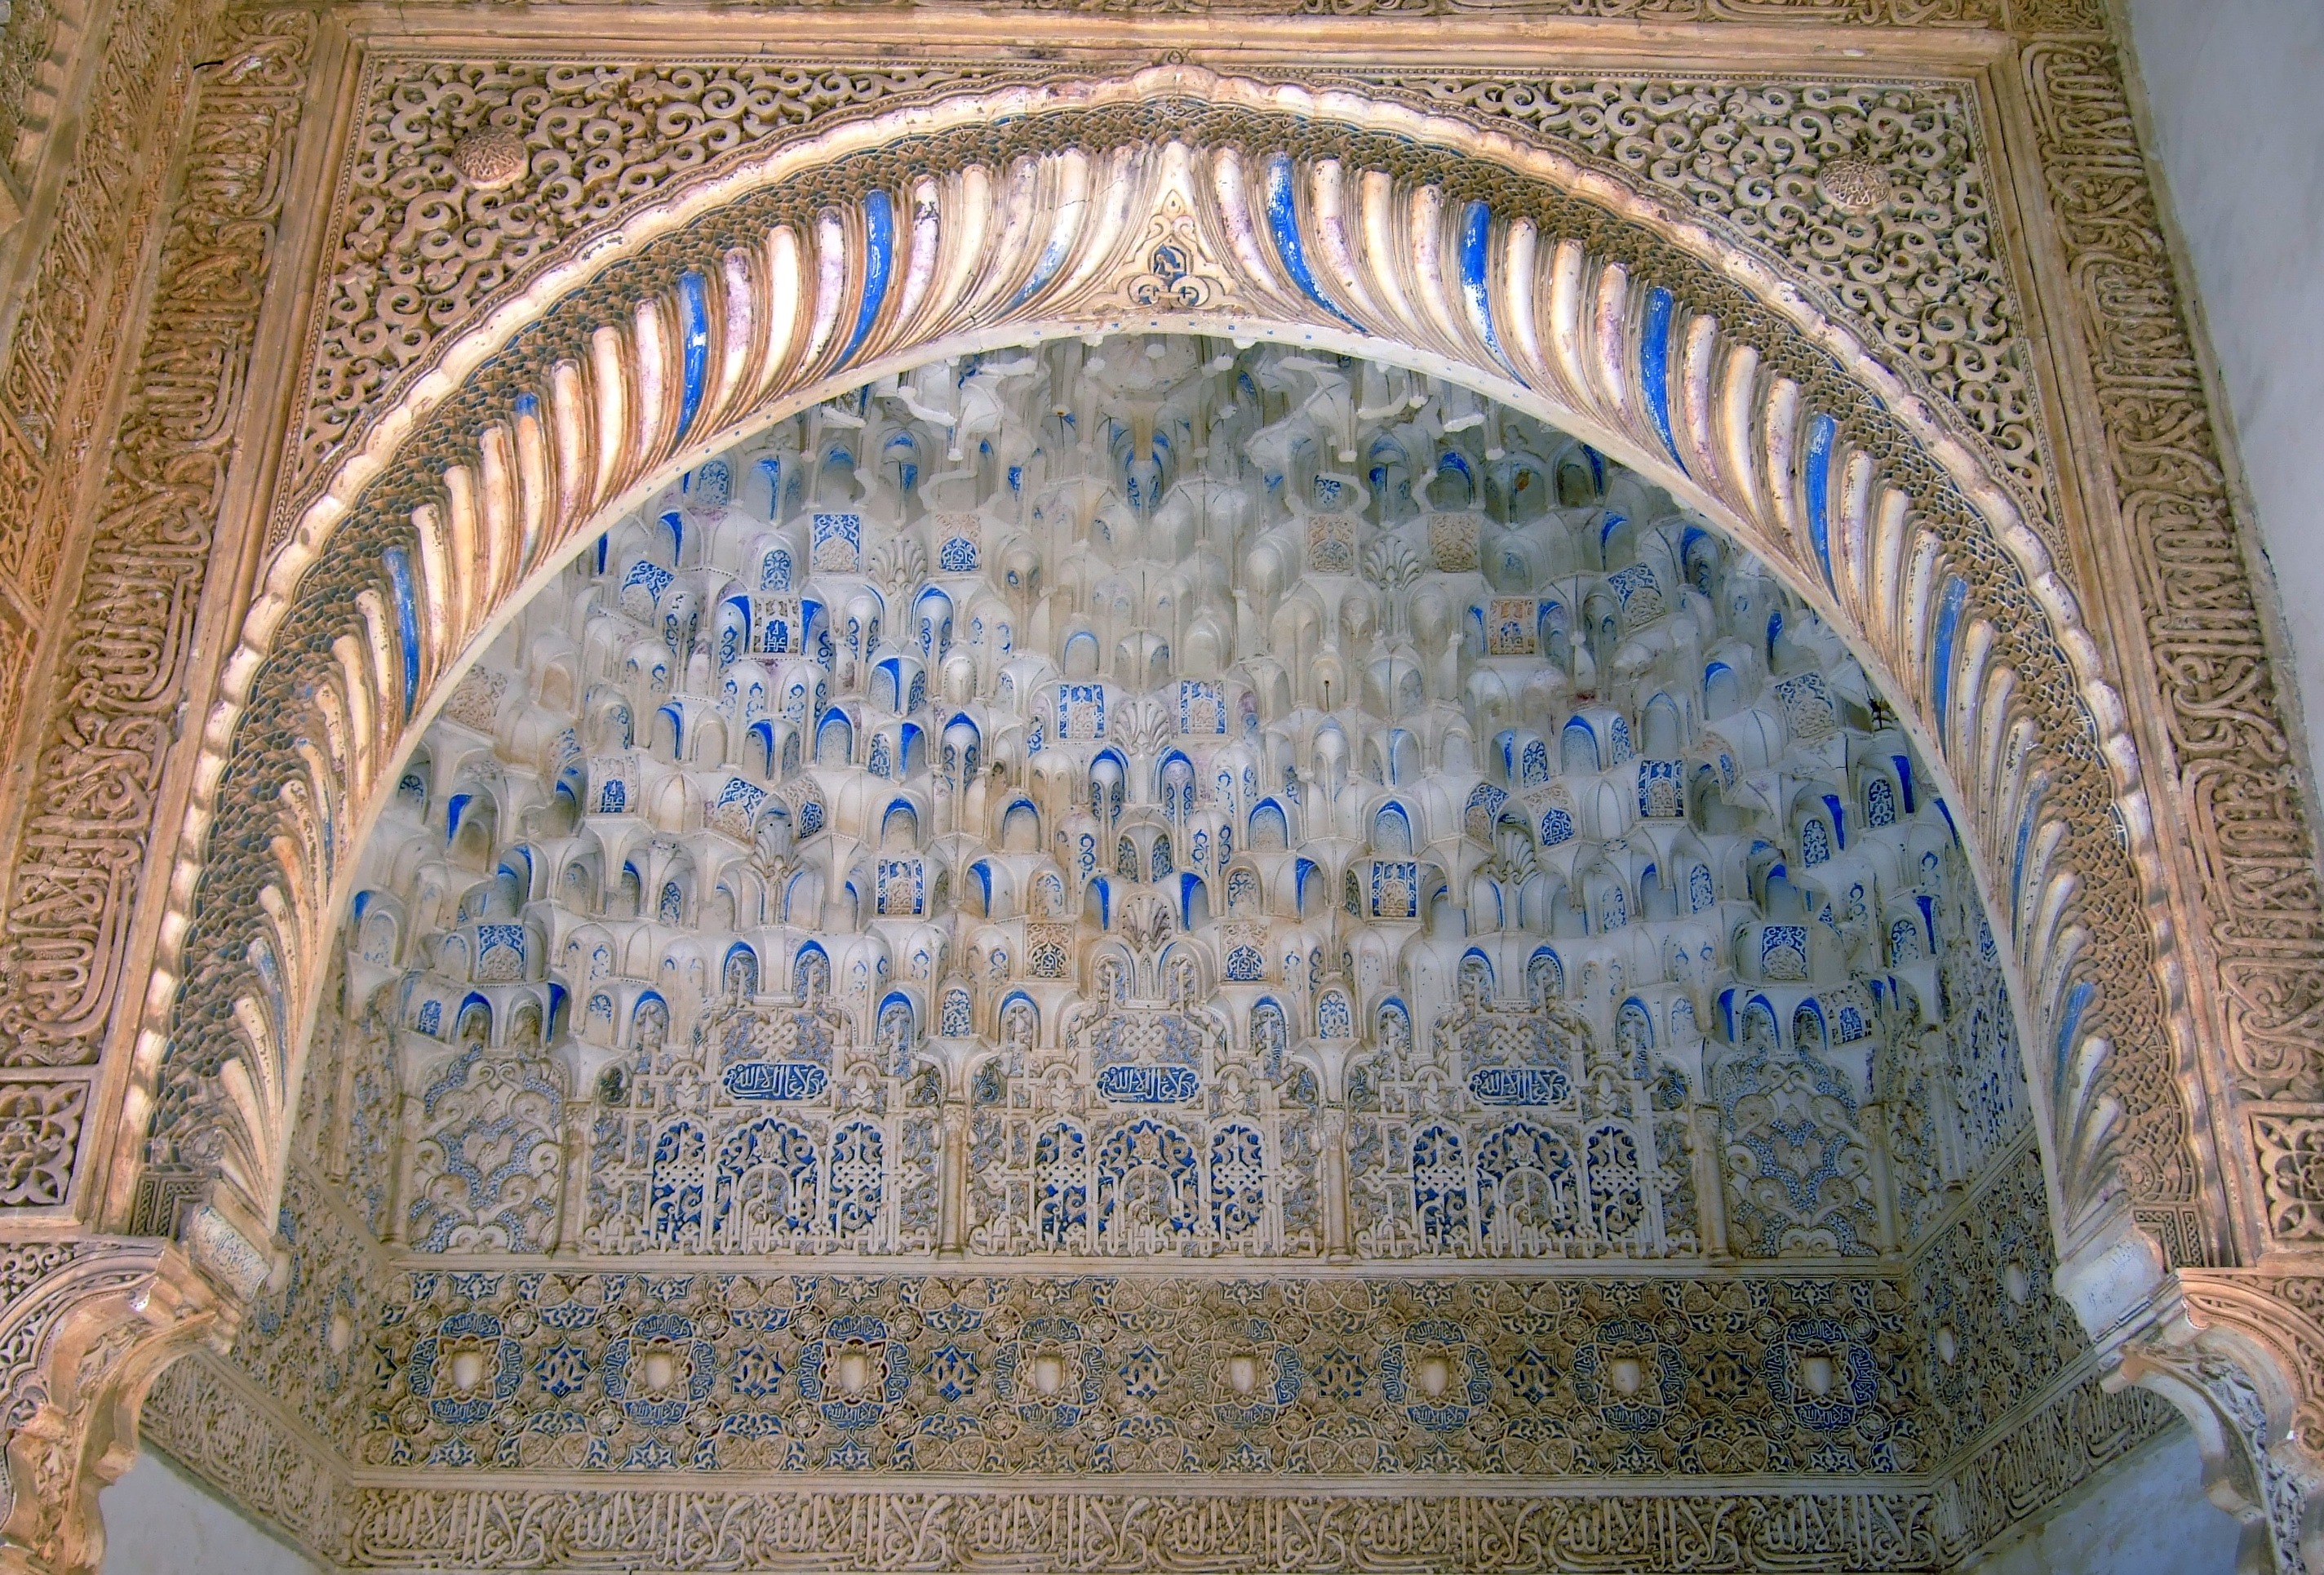
architecture, building, palace, arch, cathedral, chapel, place of worship, baptistery, art, spain, andalusia, basilica, dome, granada, alhambra, ancient history